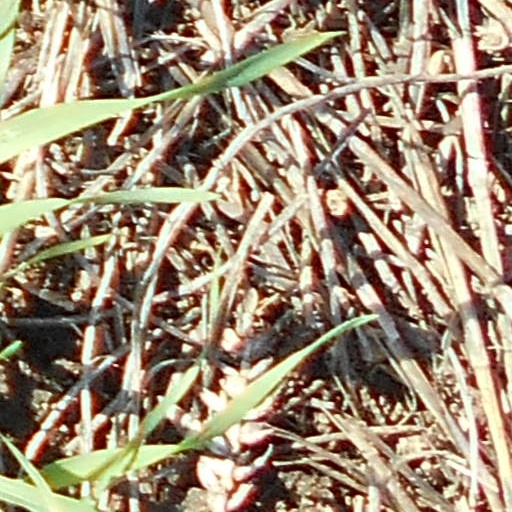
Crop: wheat